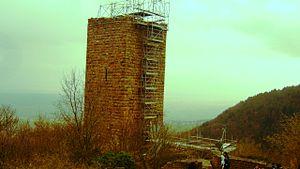
Le donjon du Weckmund en travaux
Eguisheim est une commune française située dans le département du Haut-Rhin, en région Grand Est.